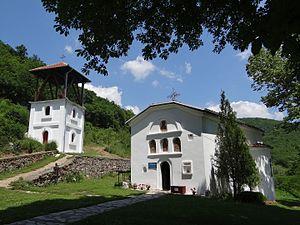
Le monastère de Gornji Matejevac est un monastère orthodoxe serbe situé près de Gornji Matejevac, dans la municipalité de Pantelej, sur le territoire de la Ville de Niš et dans le district de Nišava, en Serbie. Il est inscrit sur la liste des monuments culturels protégés de la République de Serbie.
L'éparchie de Niš est une éparchie, c'est-à-dire une circonscription de l'Église orthodoxe serbe. Située au sud-est de la Serbie, elle a son siège à Niš. En 2006, elle est administrée par l'évêque Jovan.
Cet article recense les monuments culturels du district de Nišava en Serbie.